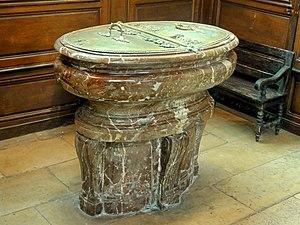
Les fonts baptismaux.
L'église Saint-Jacques est une église catholique paroissiale de style gothique située à Compiègne, dans l'Oise, en France. Elle est inscrite en 1998 sur la liste du patrimoine mondial par l'UNESCO au titre des chemins de Saint-Jacques-de-Compostelle en France. C'est un édifice de taille moyenne, d'une longueur totale de 51 m, issu de deux périodes distinctes : le chœur, le transept et la nef avec ses bas-côtés ont été bâtis entre 1235 et 1270, sauf la partie haute de la nef ; cette dernière, le clocher, les chapelles le long des bas-côtés et le déambulatoire ont été ajoutés entre 1476 et le milieu du XVIᵉ siècle. Ces extensions reflètent le style gothique flamboyant, sauf le lanternon au sommet du clocher, qui est influencé par la Renaissance. Le clocher est une œuvre remarquable, tout comme le chœur et le transept, qui quant à eux représentent les parties les plus anciennes de l'église et sont une intéressante illustration du style pré-rayonnant. L'intérieur de l'église est marqué par les transformations de la fin de l'Ancien Régime, portant notamment sur un revêtement en marbre du chœur et un habillement des piliers de la nef par des boiseries.